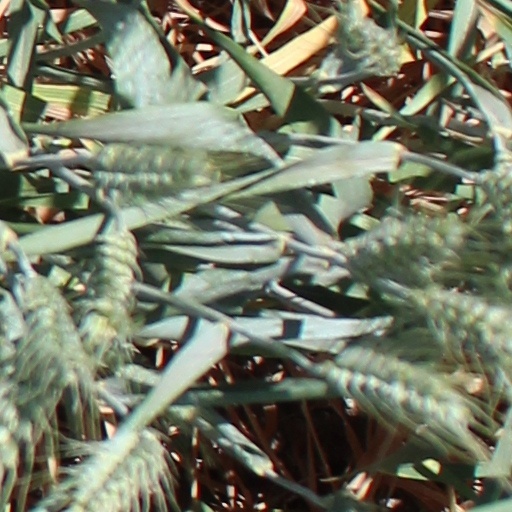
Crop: wheat